Amir Mahdi Jule

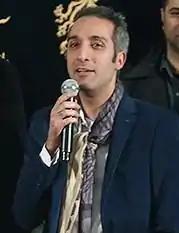
Jule in 2017

Amir Mahdi Jule (also Romanized as Amir Mehdi Jule, born 27 August 1980 in Tehran) is an Iranian screenwriter and actor.